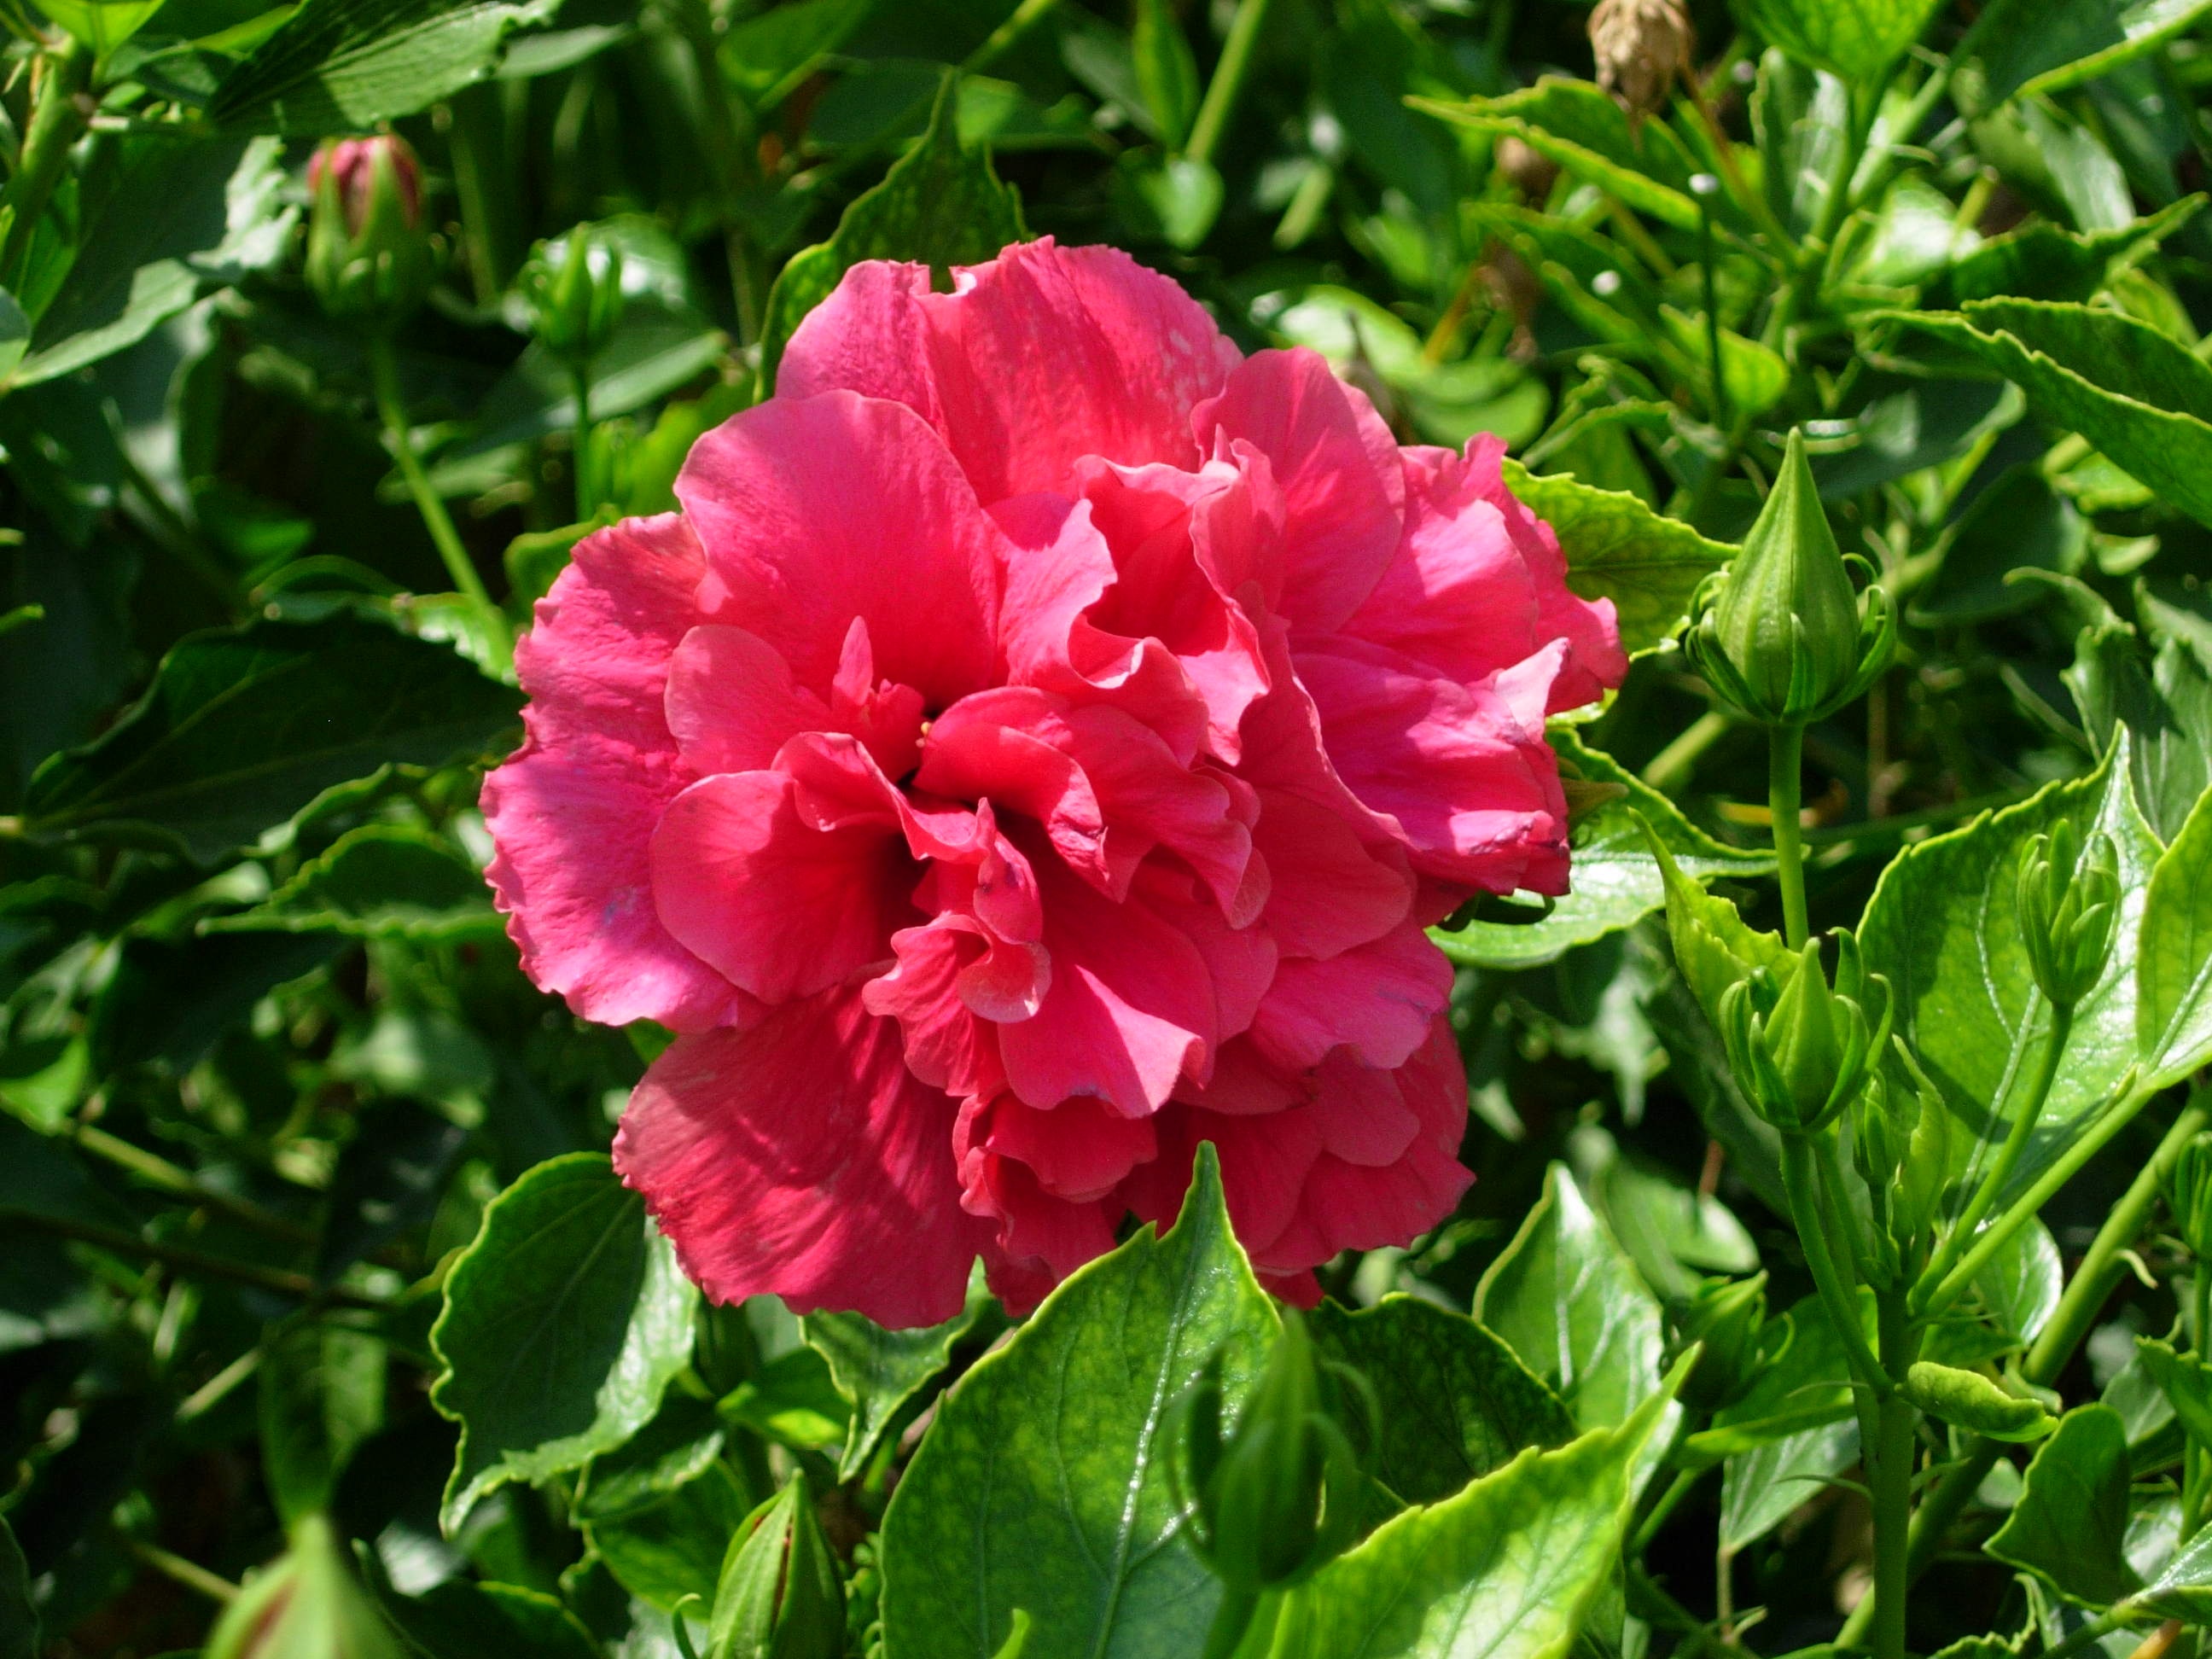
nature, plant, meadow, flower, summer, spring, green, botany, garden, pink, flora, shrub, beauty, peony, flowering plant, annual plant, land plant